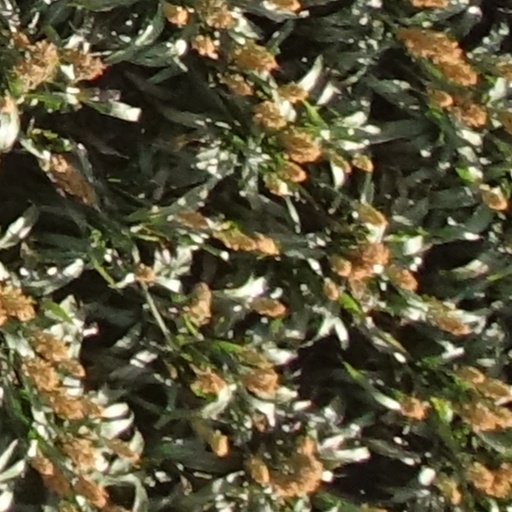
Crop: sorghum